Sterling area

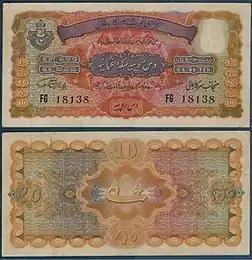
The Indian Rupee was one of the currencies of the sterling area.

The sterling area (or sterling bloc, legally scheduled territories) was a group of countries that either adopted or pegged their currencies to the pound sterling.